Garden Island (New South Wales)

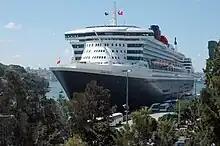
"Queen Mary 2" berthed at the Garden Island naval wharves in 2007

Since 2000 the global cruising industry has been building a number of very large ships, some of which were too large to berth at the Overseas Passenger Terminal at Circular Quay, although modifications were made in 2014 to accommodate some larger vessels. Some large ships are permitted to berth at Garden Island's naval wharves, initially on an ad-hoc basis, followed in 2012 by an agreement to permit three cruise ships to berth per year. There have been calls for increased cruise ship access to the naval wharves, with some suggesting that the RAN should relocate entirely. Replacing the naval base with a cruise ship terminal would also free up the island to be redeveloped as harbourfront residential housing.